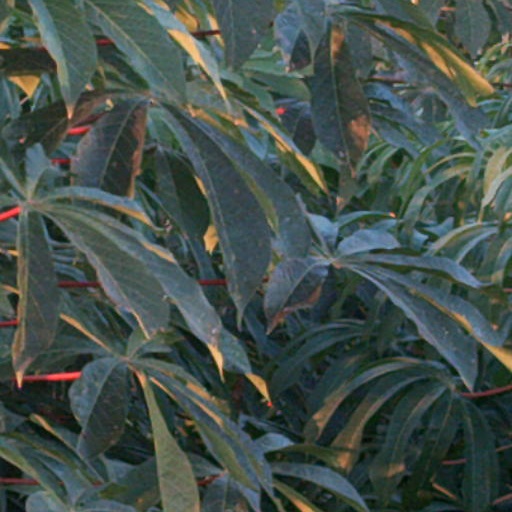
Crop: cassava